Roldiah Matulessy

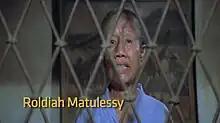
Matulessy in a trailer for "Tragedi Bintaro" (1989)

Roldiah Matulessy (11 August 1925 – 1 December 2009), often known by her nickname Roldiah, was an Indonesian actress and singer. She was known as the oldest winner of Citra Award for Best Supporting Actress on Indonesian Film Festival in 1987 for her role in "Nagabonar" (1987). Matulessy was also earned a nomination of Citra Award for Best Supporting Actress for her role in "Bawalah Aku Pergi" (1982) and gained acclaim for her role as Minah in "Tragedi Bintaro" (1989).